Kwame Nkrumah University of Science and Technology

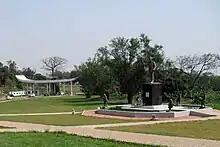
Main entrance of KNUST, Kumasi, and the Kwame Nkrumah Memorial Park with a statue of the first president of the Republic of Ghana and the founder of the university with five smaller figures in national attire playing drums

The principal officers of the university are the chancellor, chairman of the University Council and vice-chancellor. As of 2018, the position of chancellor was held by the Asantehene Otumfuo Osei Tutu II.